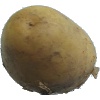
Label: Potato White 1